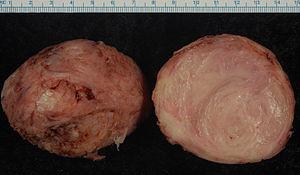
Un léiomyome est une tumeur bénigne formée de cellules musculaires lisses. Dans de rares cas, il peut produire des métastases ; on parle alors de léiomyosarcome.